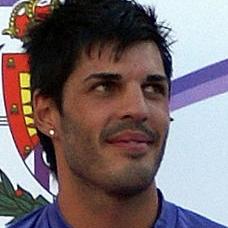
Age: 27